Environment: real
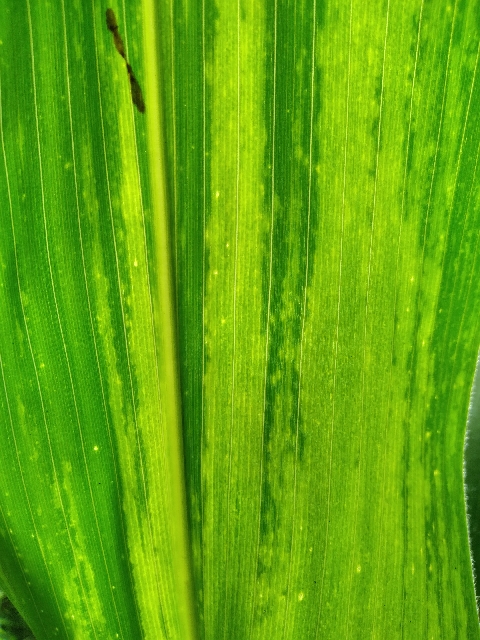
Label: lethal_necrosis